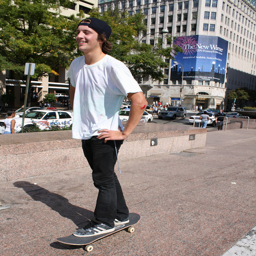
The young man is riding his skateboard down the street.
a male skateboarder is on his skateboard and is smiling
A young man skateboards with his hands on his hips.
A skateboarder stands on his board and smiles, rolling on a brick walkway in the city.
A skateboader is skateboarding down the sidewalk.with his hat backwards.